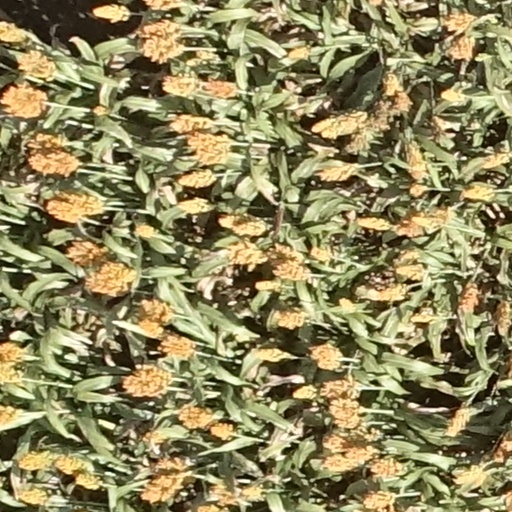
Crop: sorghum